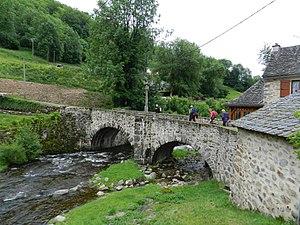
Le Pont des Pèlerins à St Chély d'Aubrac est classé par l'UNESCO, au titre des Chemins de Compostelle en tant que ""Bien culturel"""
La Boralde de Saint-Chély-d'Aubrac est une rivière française du Massif central qui coule dans le département de l'Aveyron, en ancienne région Midi-Pyrénées, donc en nouvelle région Occitanie. C'est un affluent droit du Lot, donc un sous-affluent de la Garonne.